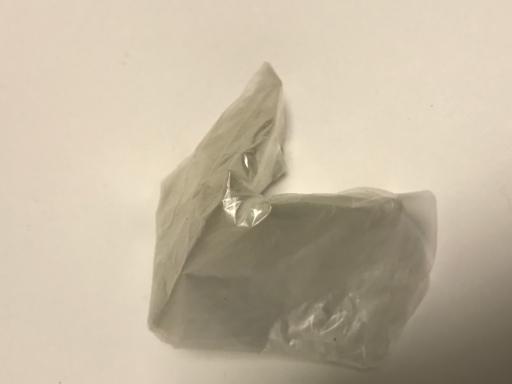
Waste category: trash